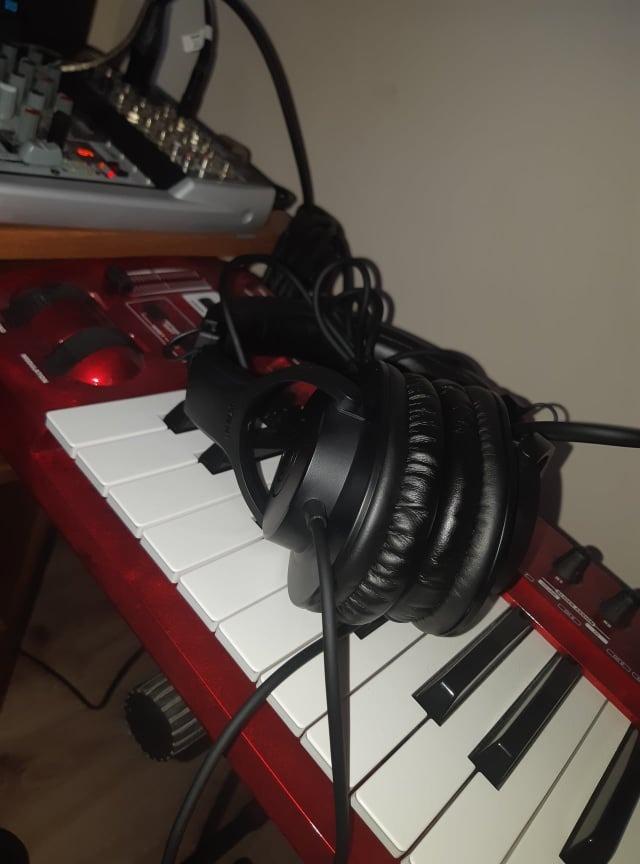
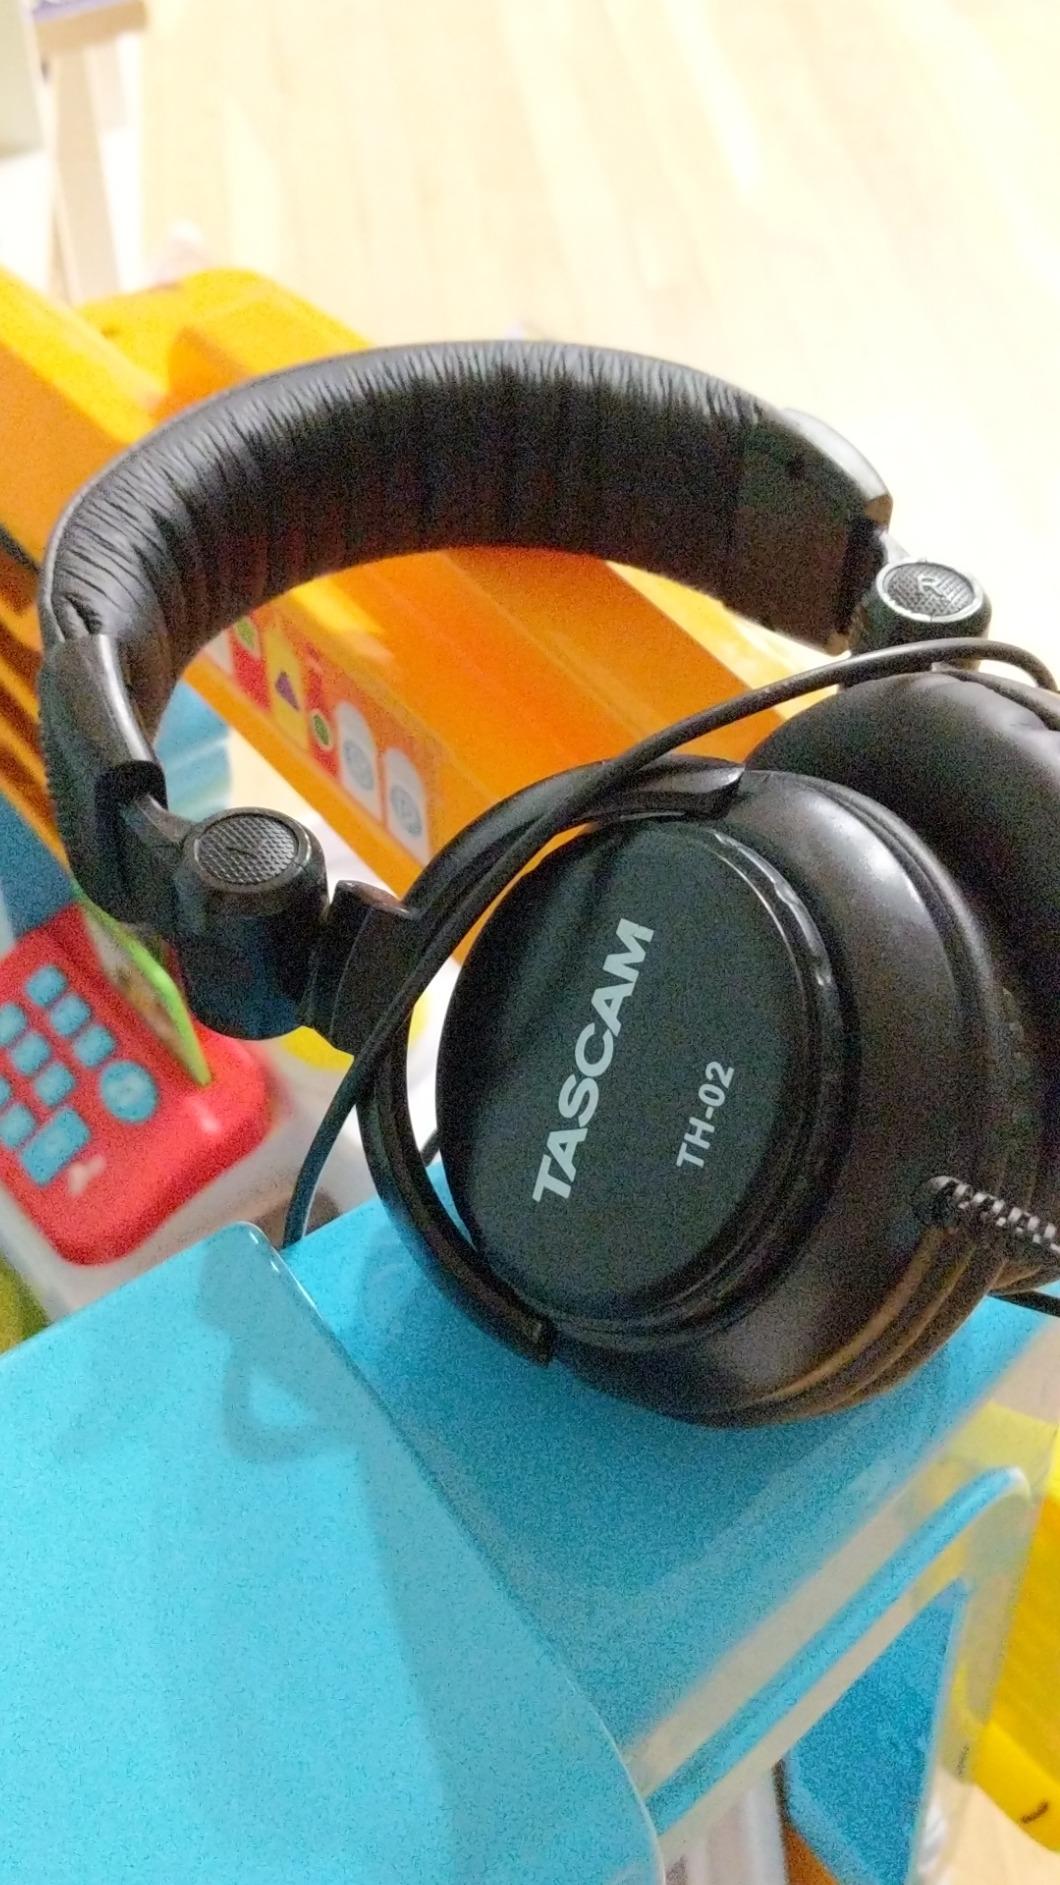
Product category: headphones
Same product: no